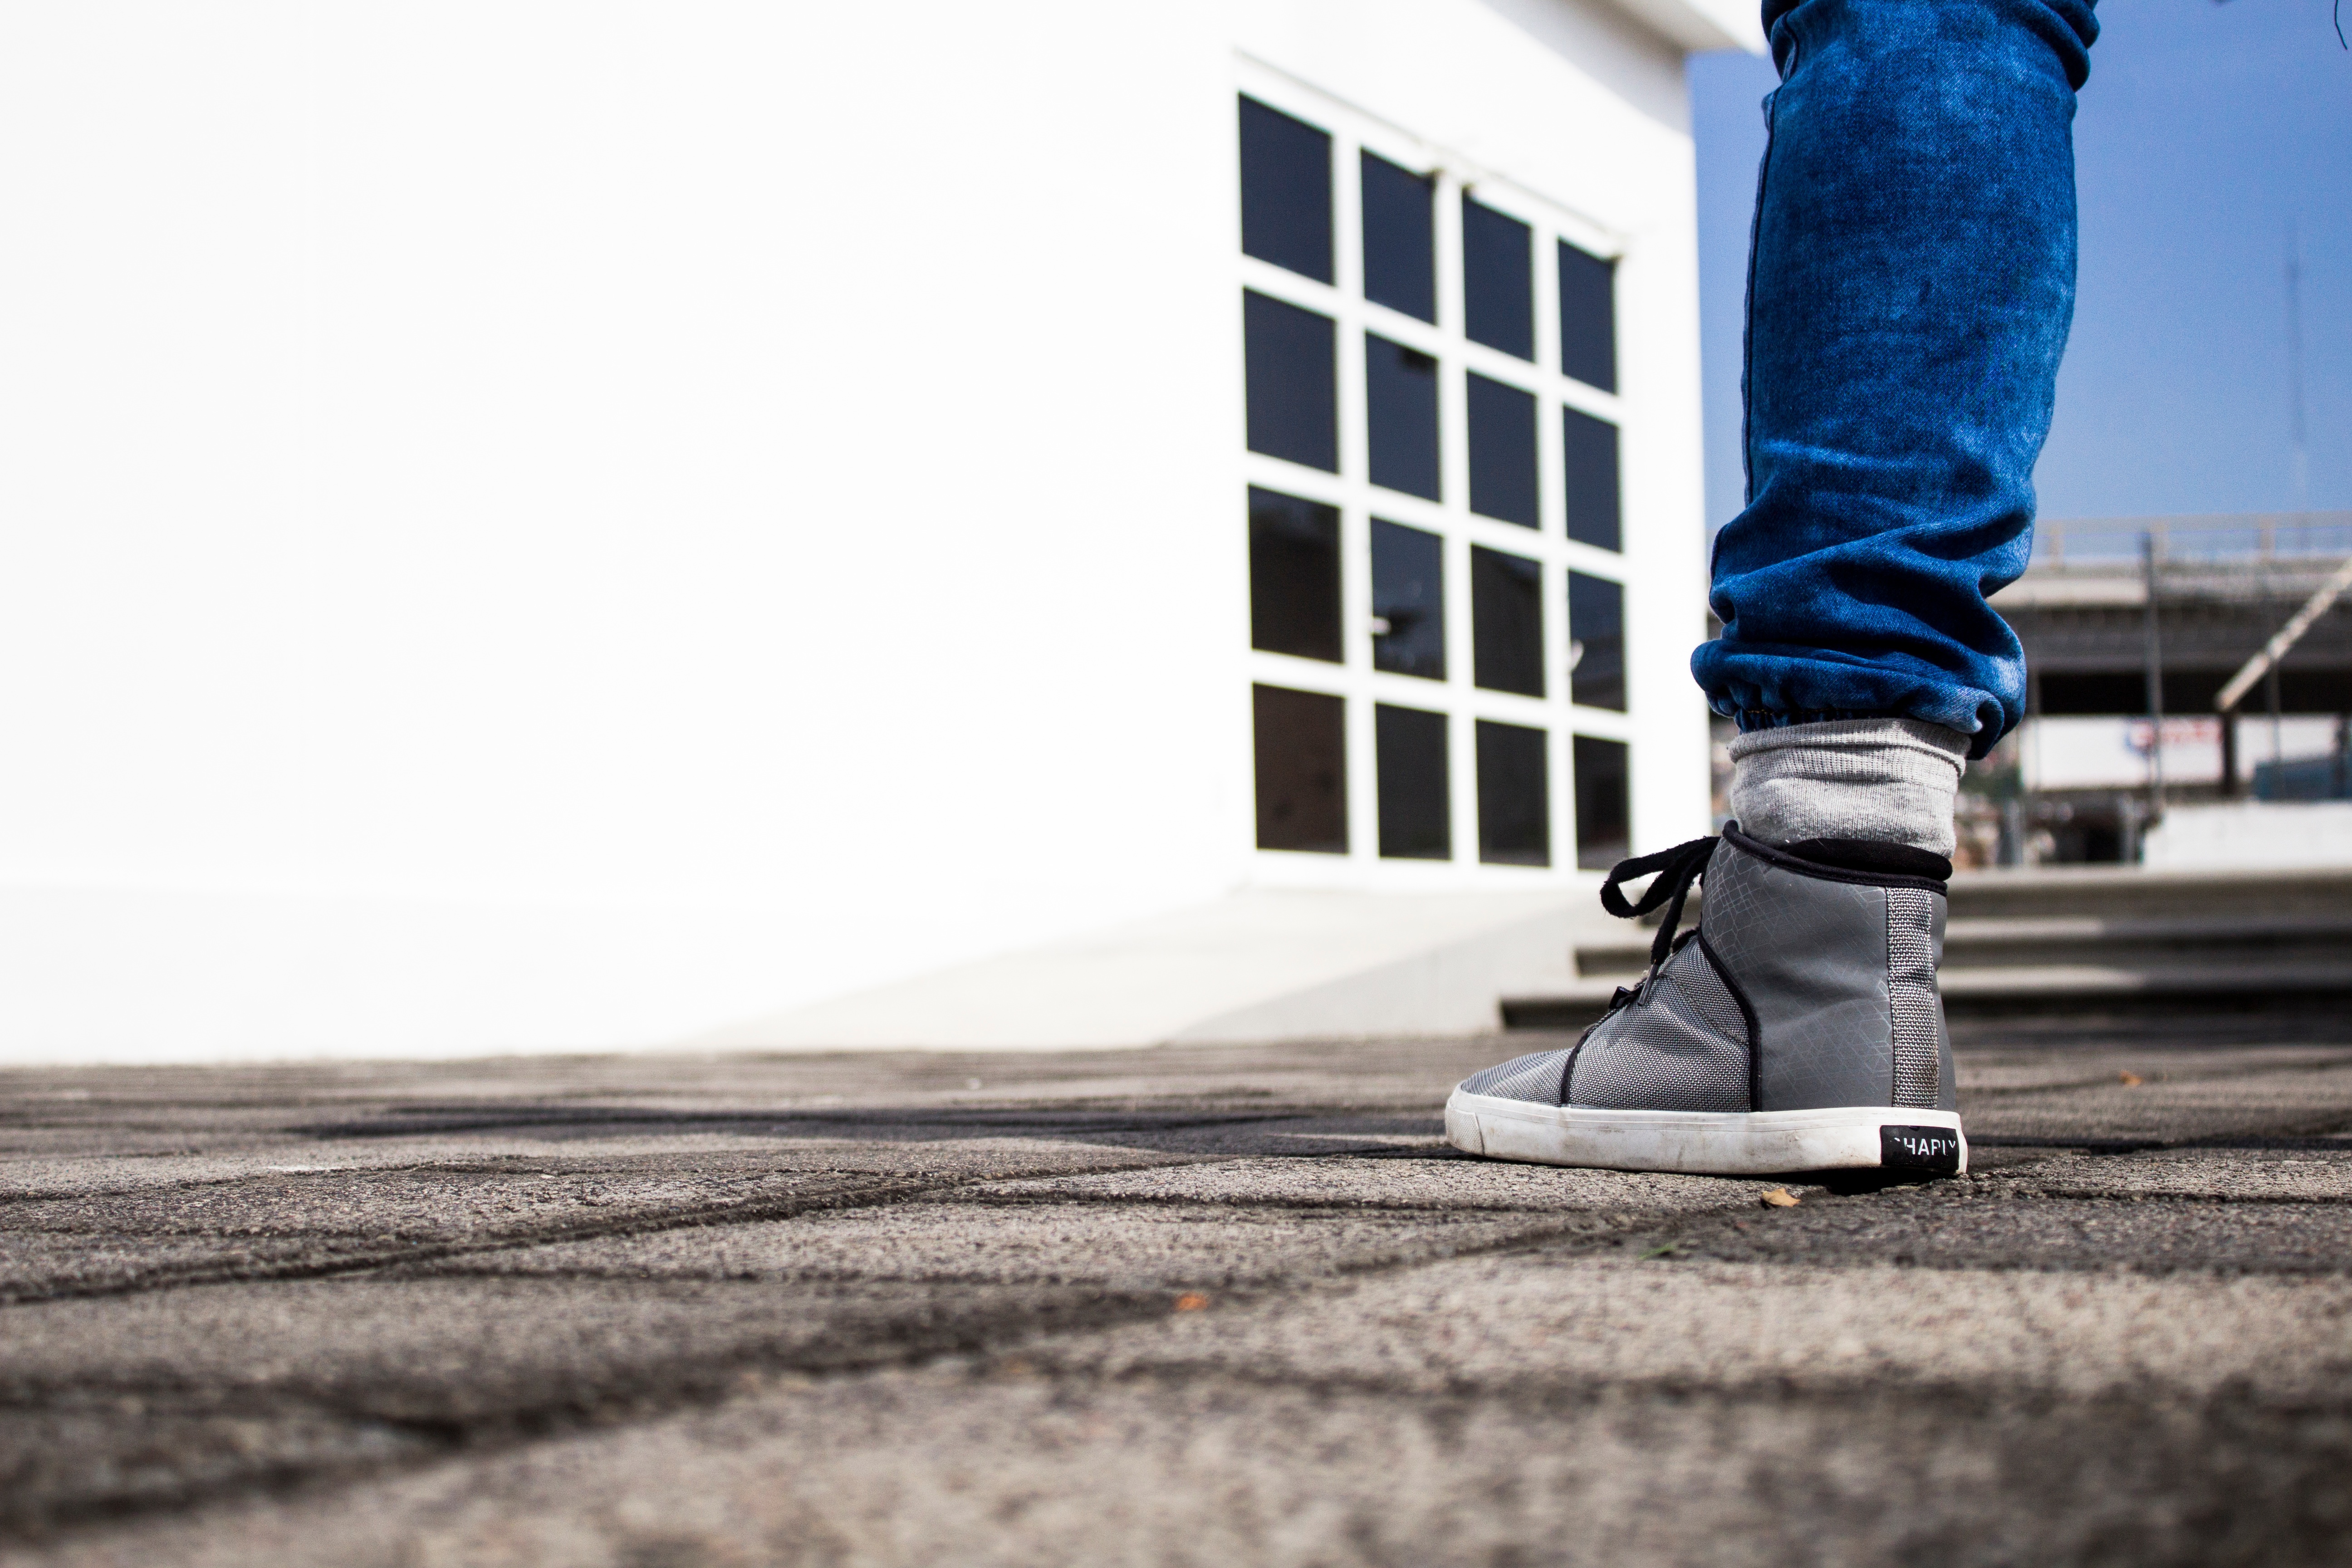
shoe, blue, sneakers, footwear